Kyushu Railway History Museum

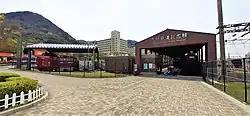
The museum's entrance

The Kyushu Railway History Museum is a railway museum owned by JR Kyushu in Kitakyushu, Japan.